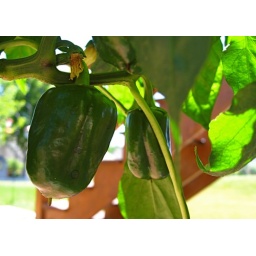
Best pepper plant in the bunch on the patio. I hope the black rings don't mean something bad though.